Klosters

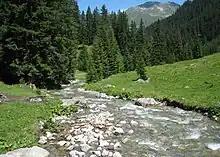
The creek Stützbach between Klosters and Davos Laret

Klosters-Serneus has an area, (as of 2016) of . Of this area, about 24.7% is used for agricultural purposes, while 19.5% is forested. Of the rest of the land, 1.6% is settled (buildings or roads) and 54.2% is unproductive land. In the 2004/09 survey a total of or about 0.8% of the total area was covered with buildings, an increase of over the 1985 amount. Over the same time period, the amount of recreational space in the municipality increased by and is now about 0.08% of the total area. Of the agricultural land, is used for orchards and vineyards, is fields and grasslands and consists of alpine grazing areas. Since 1985 the amount of agricultural land has decreased by . Over the same time period the amount of forested land has increased by . Rivers and lakes cover in the municipality.